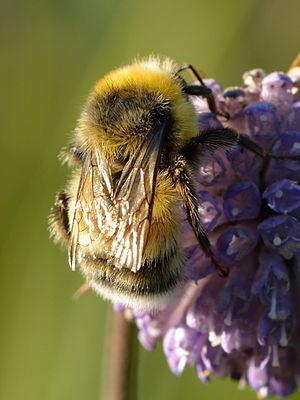
Voici une liste des bourdons du genre Bombus. Elle reprend les données phylogéniques récentes du genre mais peut encore être discutée au fur et à mesure de l'avancée des connaissance ou de la découverte de nouvelles espèces.
Bombus jonellus est une espèce de bourdons que l'on rencontre en Eurasie et en Amérique du Nord et qui appartient au sous-genre Pyrobombus.